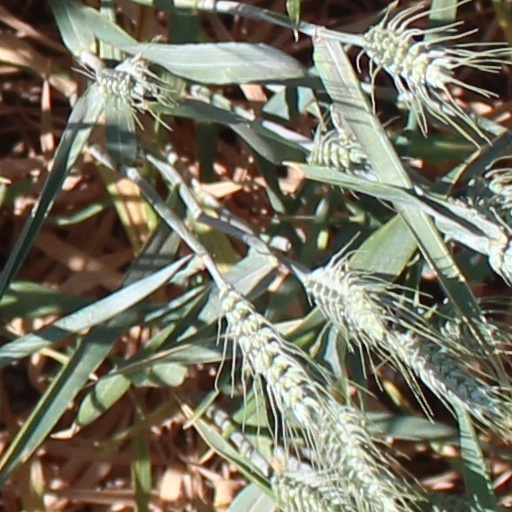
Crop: wheat